1st Argyll and Bute Artillery Volunteers

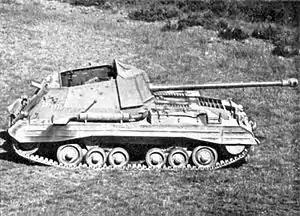
Archer SP 17-pdr.

In the winter of 1944–45 the A/T batteries of infantry divisions were restructured to have one Troop each of towed 6-pdrs, towed 17-pdrs and Archer self-propelled (SP) 17-pdrs on Valentine tank chassis.